Cranes (band)

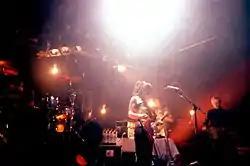
Cranes performing live

The band's music has been described as "gothic minimalism", although the band have disputed the "gothic" label. In the early 1990s, they were briefly included as part of the shoegazing movement of the era. They have also been described as dream pop.